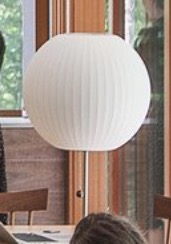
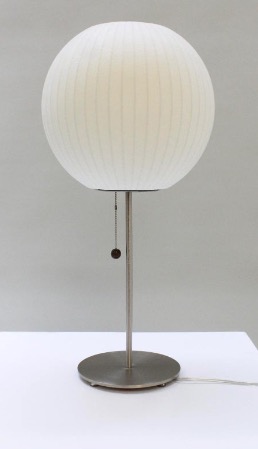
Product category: misc
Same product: yes